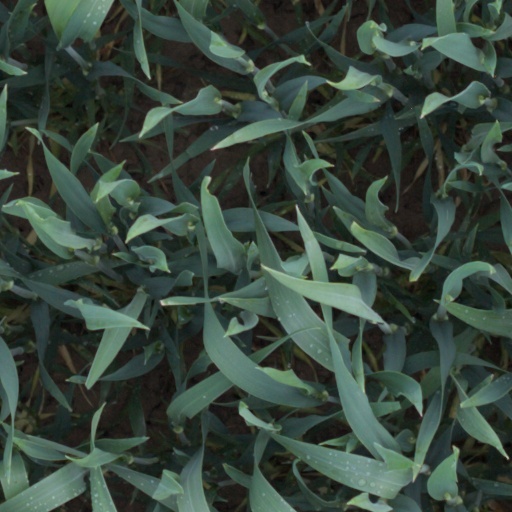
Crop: wheat